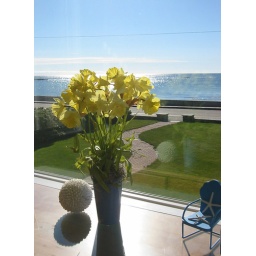
Living room view from beach house in Maine.